The New Land (1972 film)

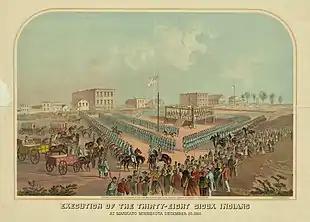
The mass execution of Sioux warriors after the Dakota War of 1862 is portrayed in the film.

In the following years, Karl Oskar becomes an American citizen and tries to volunteer to serve in the Civil War, but he is rejected because of his limp.